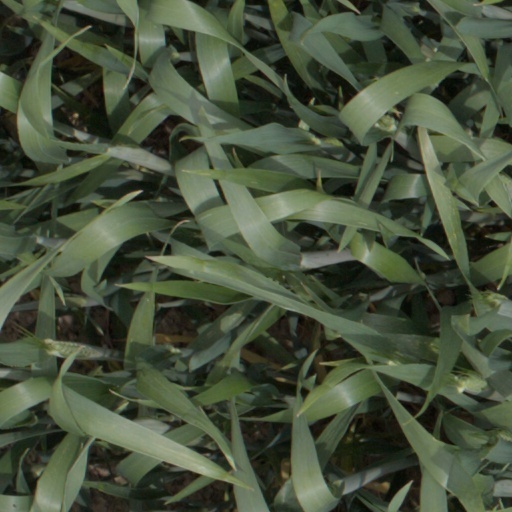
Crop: wheat